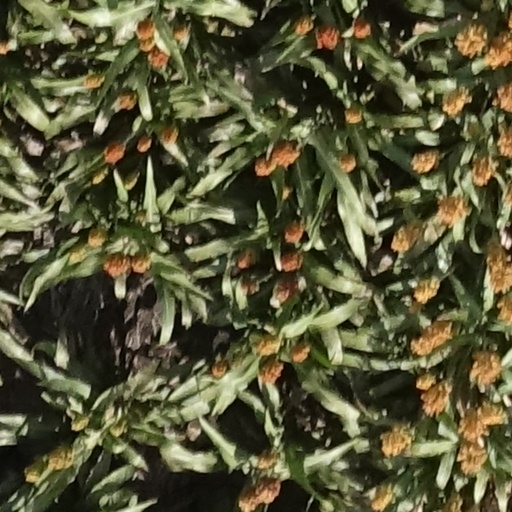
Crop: sorghum